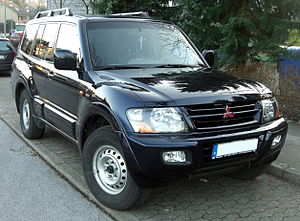
Mitsubishi Pajero / Pajero (V60, 2000−2006)
Mitsubishi Pajero (2000−2003)
Mitsubishi Pajero er en offroader fra den japanske bilfabrikant Mitsubishi Motors, som kom på markedet i foråret 1982 og blev markedsført over hele verden fra slutningen af 1982. Siden da er bilen blevet bygget i fire generationer.